2016 PCBL Chairman's Cup

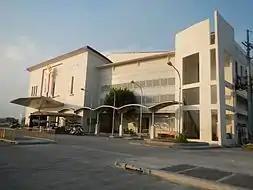
The front view of the Malolos Sports and Convention Center.

This round is in a best-of-three playoff. The first team who wins 2 games advances to the finals and the losing team will go for the third-place playoff.